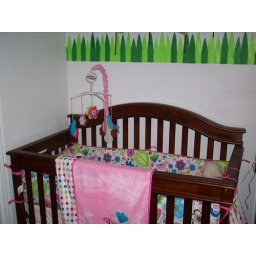
I made the big pink and green flower in the middle from some felt, there was nothing there and it bugged me.